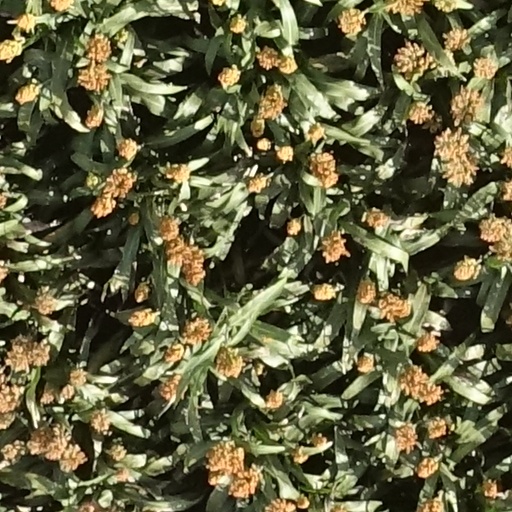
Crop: sorghum